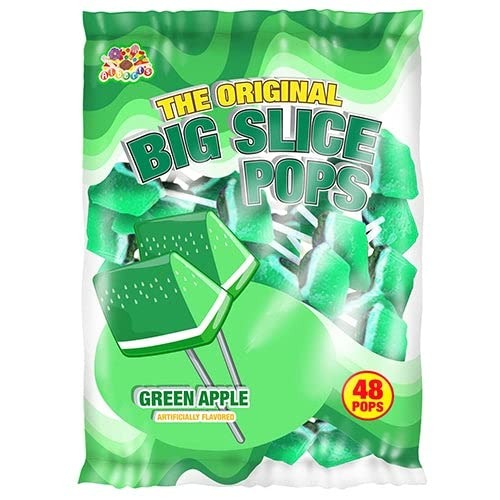
Item Name: Big Slice Pops Green Apple Lollipops - Bag of 48
Bullet Point 1: Big Slice Pops are one candy that’s bucking the trend.
Bullet Point 2: These wedge-shaped lollipops aren’t afraid to be themselves, because they know it’s what’s inside that counts.
Bullet Point 3: And what’s inside is mouthwatering green apple flavor that rivals any “round” candy out there.
Bullet Point 4: Bag Contains: 48 lollipops
Value: 48.0
Unit: Count

Price: 18.95